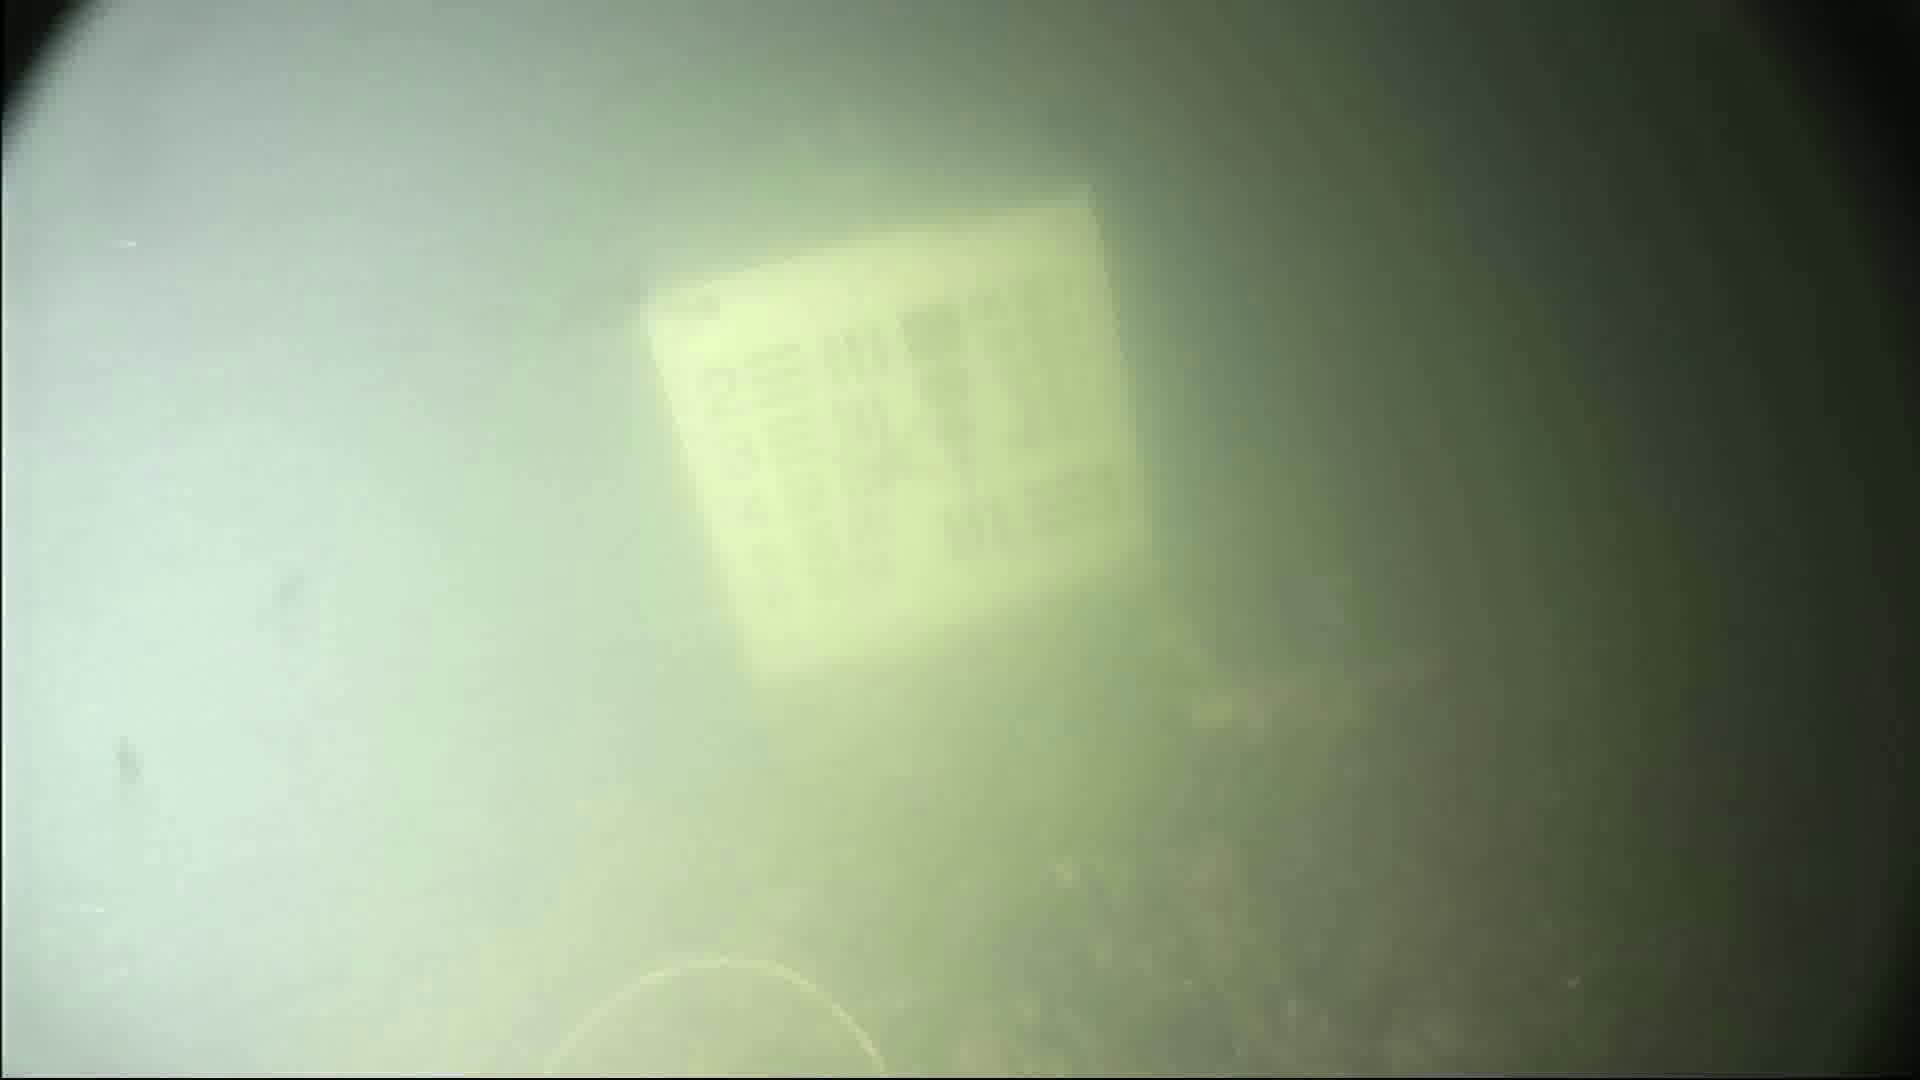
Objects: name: crab